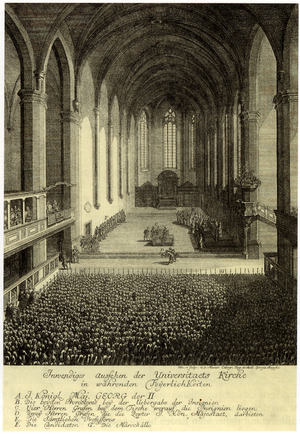
L’université Georg-August de Göttingen — en allemand Georg-August-Universität Göttingen, est une des plus célèbres universités allemandes, dont sont issus notamment des mathématiciens de grand renom. Située dans le Land de Basse-Saxe en République fédérale d'Allemagne, en tant qu'établissement consacré à l'enseignement et à la recherche, elle est aussi la plus importante université de cet état, de par le nombre d'étudiants qu'elle accueille. Fondée en 1734 sous le nom de Universitas Regiæ Georgiæ Augustæ par George II, roi de Grande-Bretagne et prince électeur de Hanovre, soucieux de promouvoir les idéaux du siècle des Lumières, elle en est aussi la plus ancienne. L'enseignement a commencé à y être dispensé en 1737.